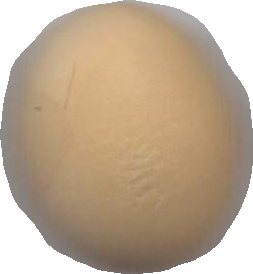
Variety: Dega